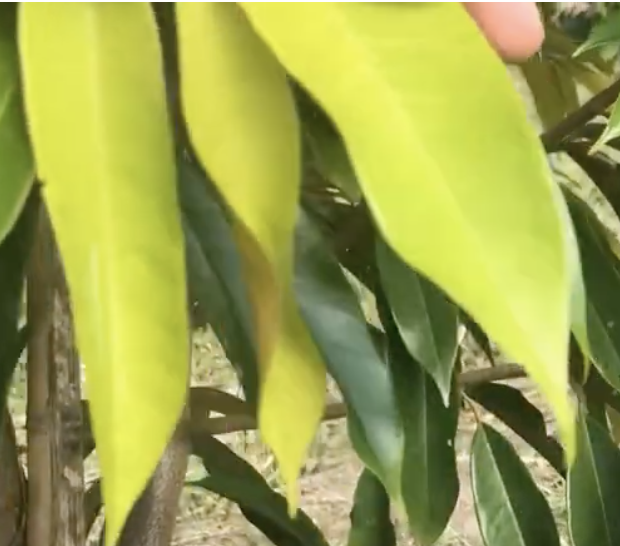
Label: yellow_leaf